Social influence bias

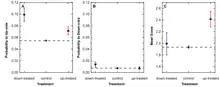
Effect of manipulation on voting behaviour. A: probabilities to up-vote. B: probabilities to down-vote. C: Mean final scores (number of up-votes minus number of down-votes) of the manipulated and control group comments inferred from Bayesian linear regression, 95% confidence intervals shown.

However, the composition of the term "social influence bias" requires critical examination to understand the way that it affects individuals' and groups' lives. The term "influence" has 2 different types of stigma. For one, it surrounds the idea that people show their true inner selves when "under the influence". On the other end, it also proposes the idea that people are not their own selves when "under the influence". These tend to be constructions made by people, which also tend to fit the situation based on their own perspectives. So, even in social terms, it requires both sides to be examined to understand whether we truly are affected by context, or we remain to be and behave in terms of our own selves. The term "influence" doesn't necessarily say that there lies greater strength in our inner self's desires and decisions, nor does it say that external factors have the greater power. In a similar manner, both social and non-social judgments are to be associated with anxiety, but the same can't necessarily be said in the case of social conformity. So, the gray areas within this topic beg the question, "What does social influence bias say about us, and does it affect us all in the same way?"